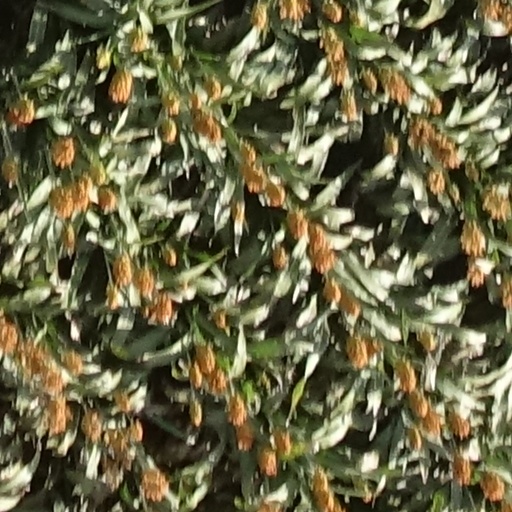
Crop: sorghum